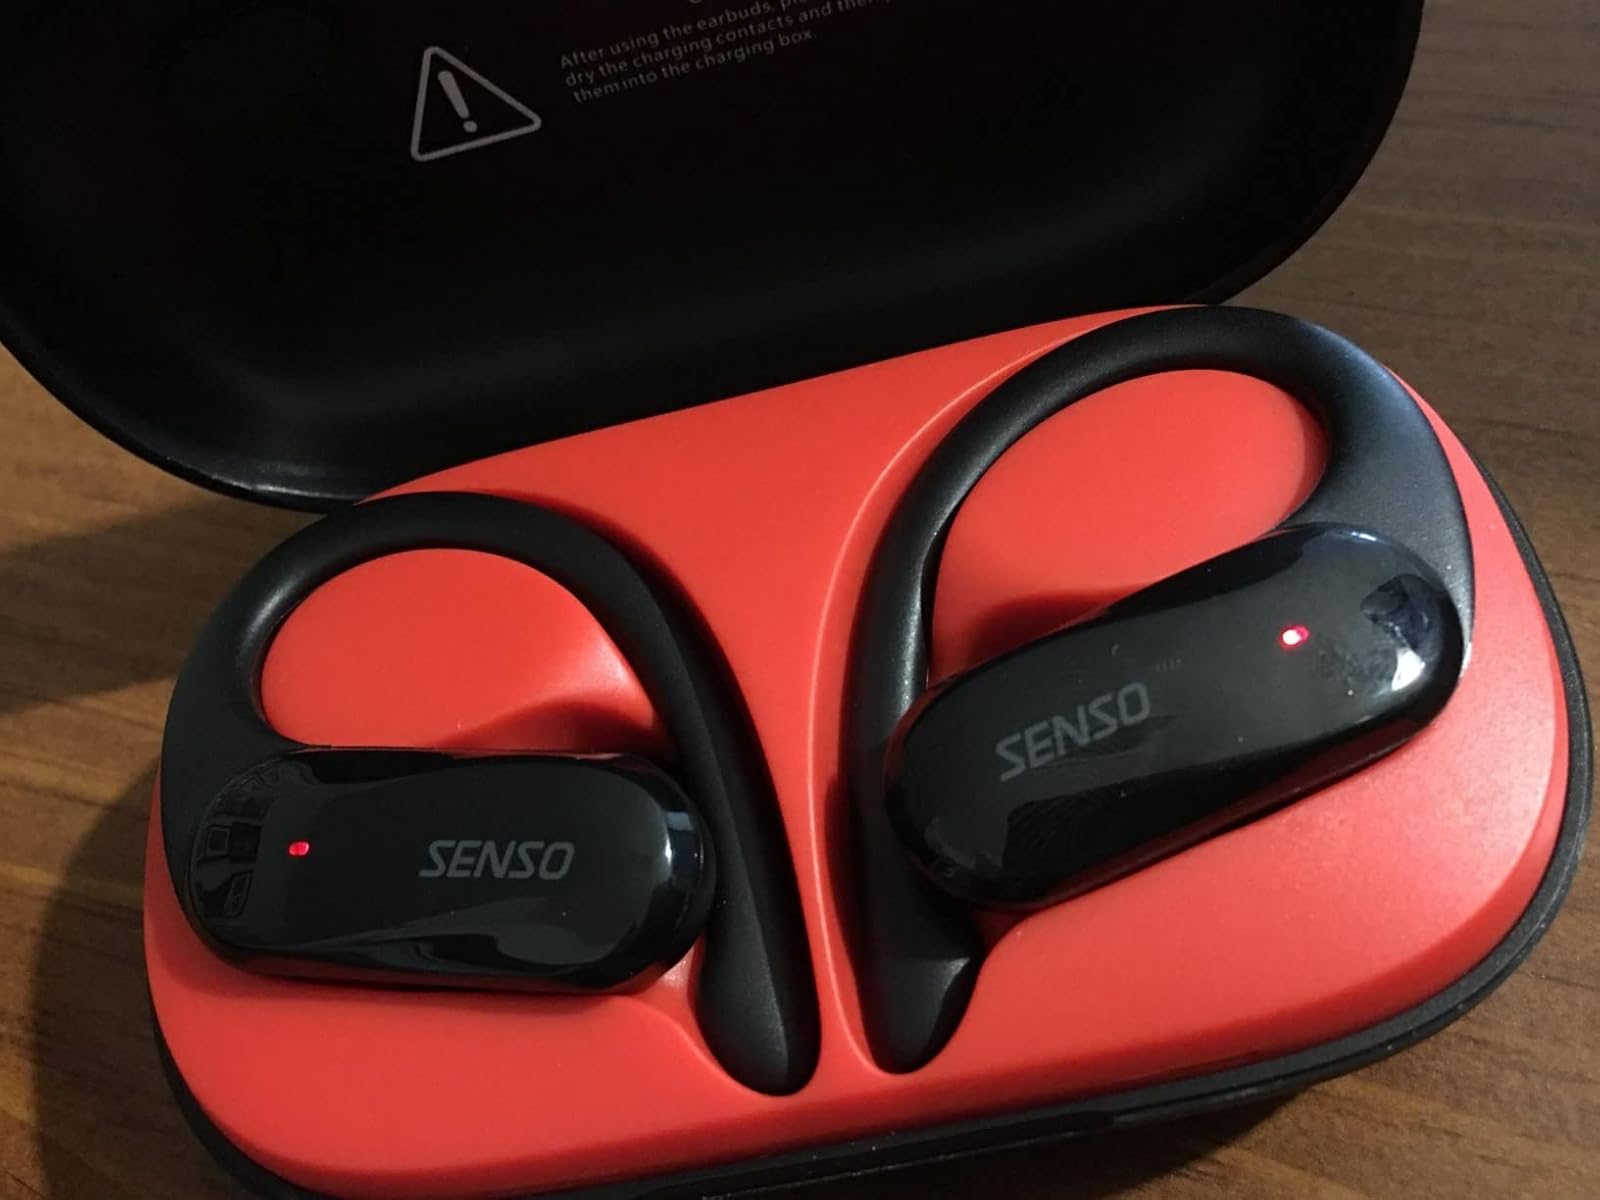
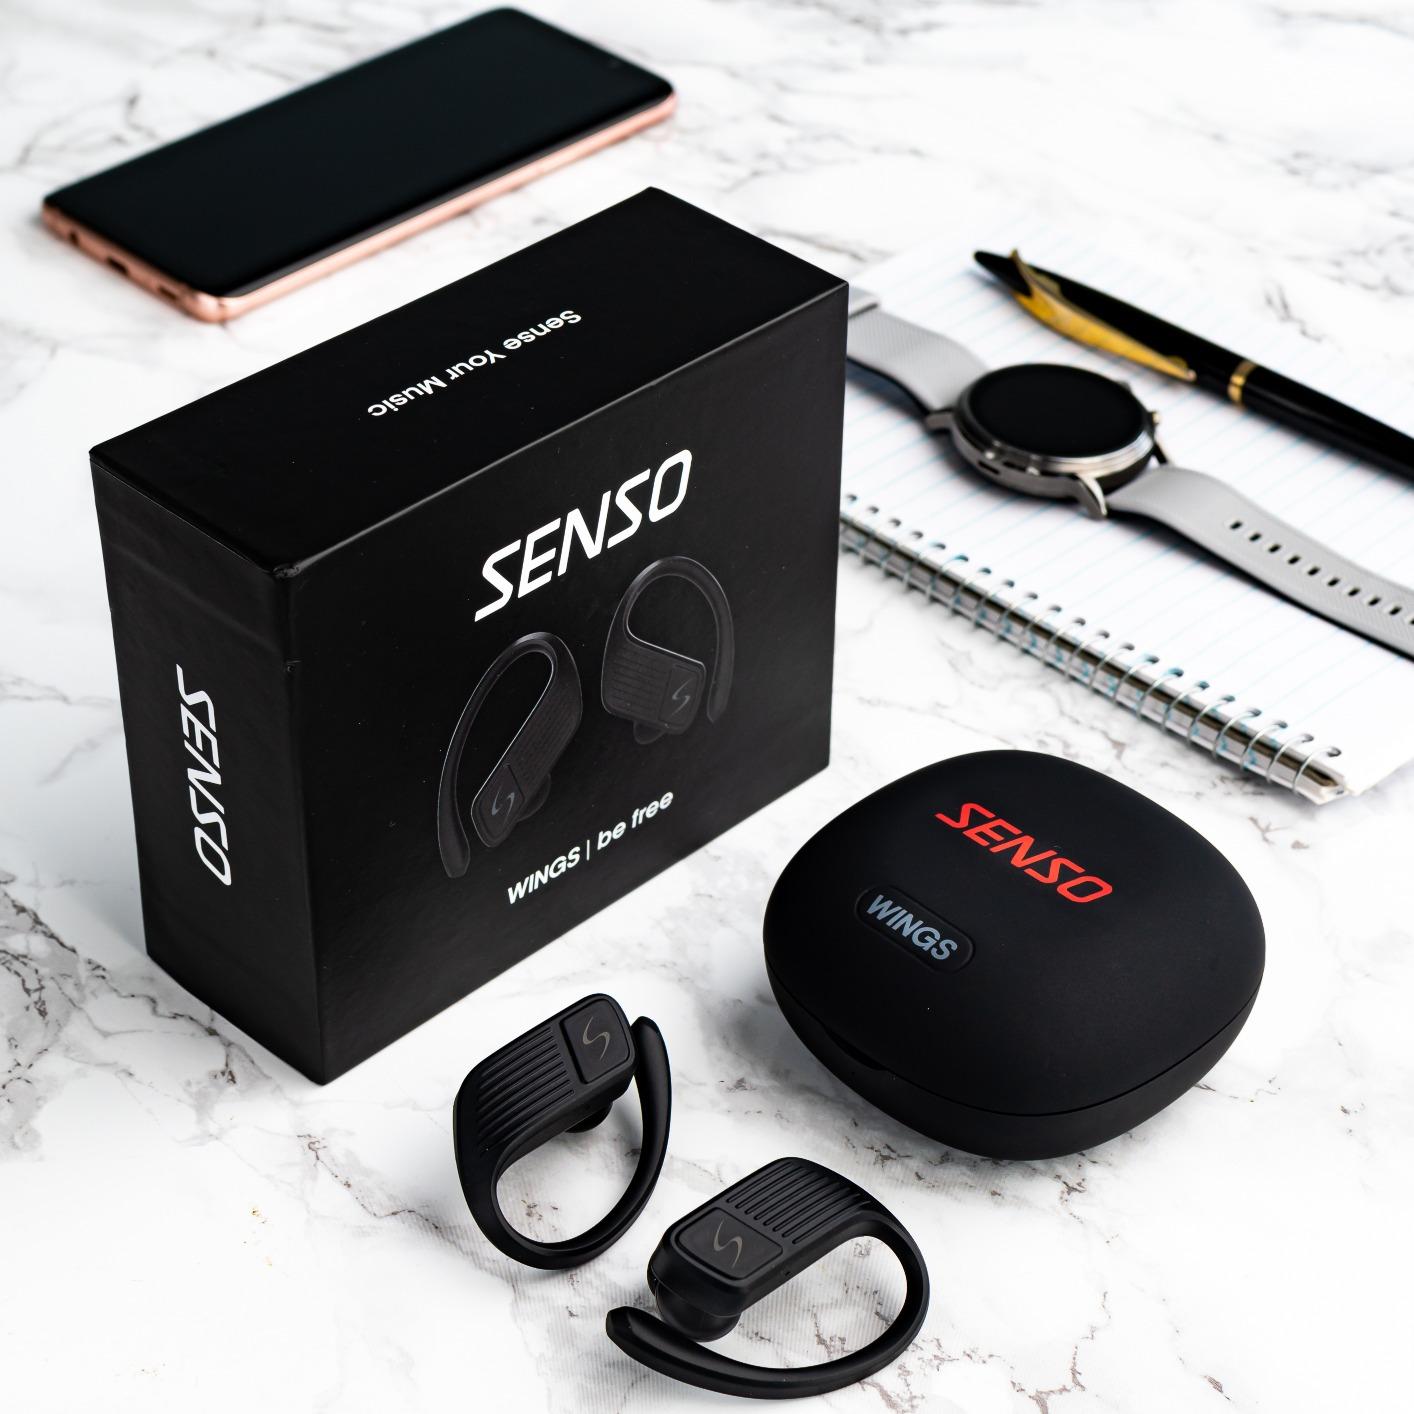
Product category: earbuds
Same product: no